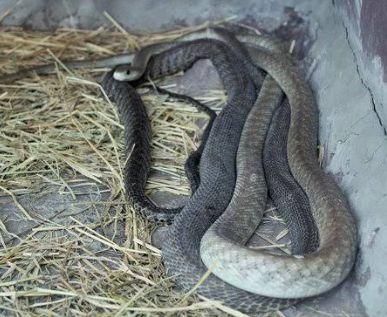
Kundi kubwa la nyoka wamepumzika katika nyasi wakiwa wamejikunja, inaonekana nyasi kavu au majani yaliyokauka, nyoka hao niwakali sana na hatari kwa binadamu.